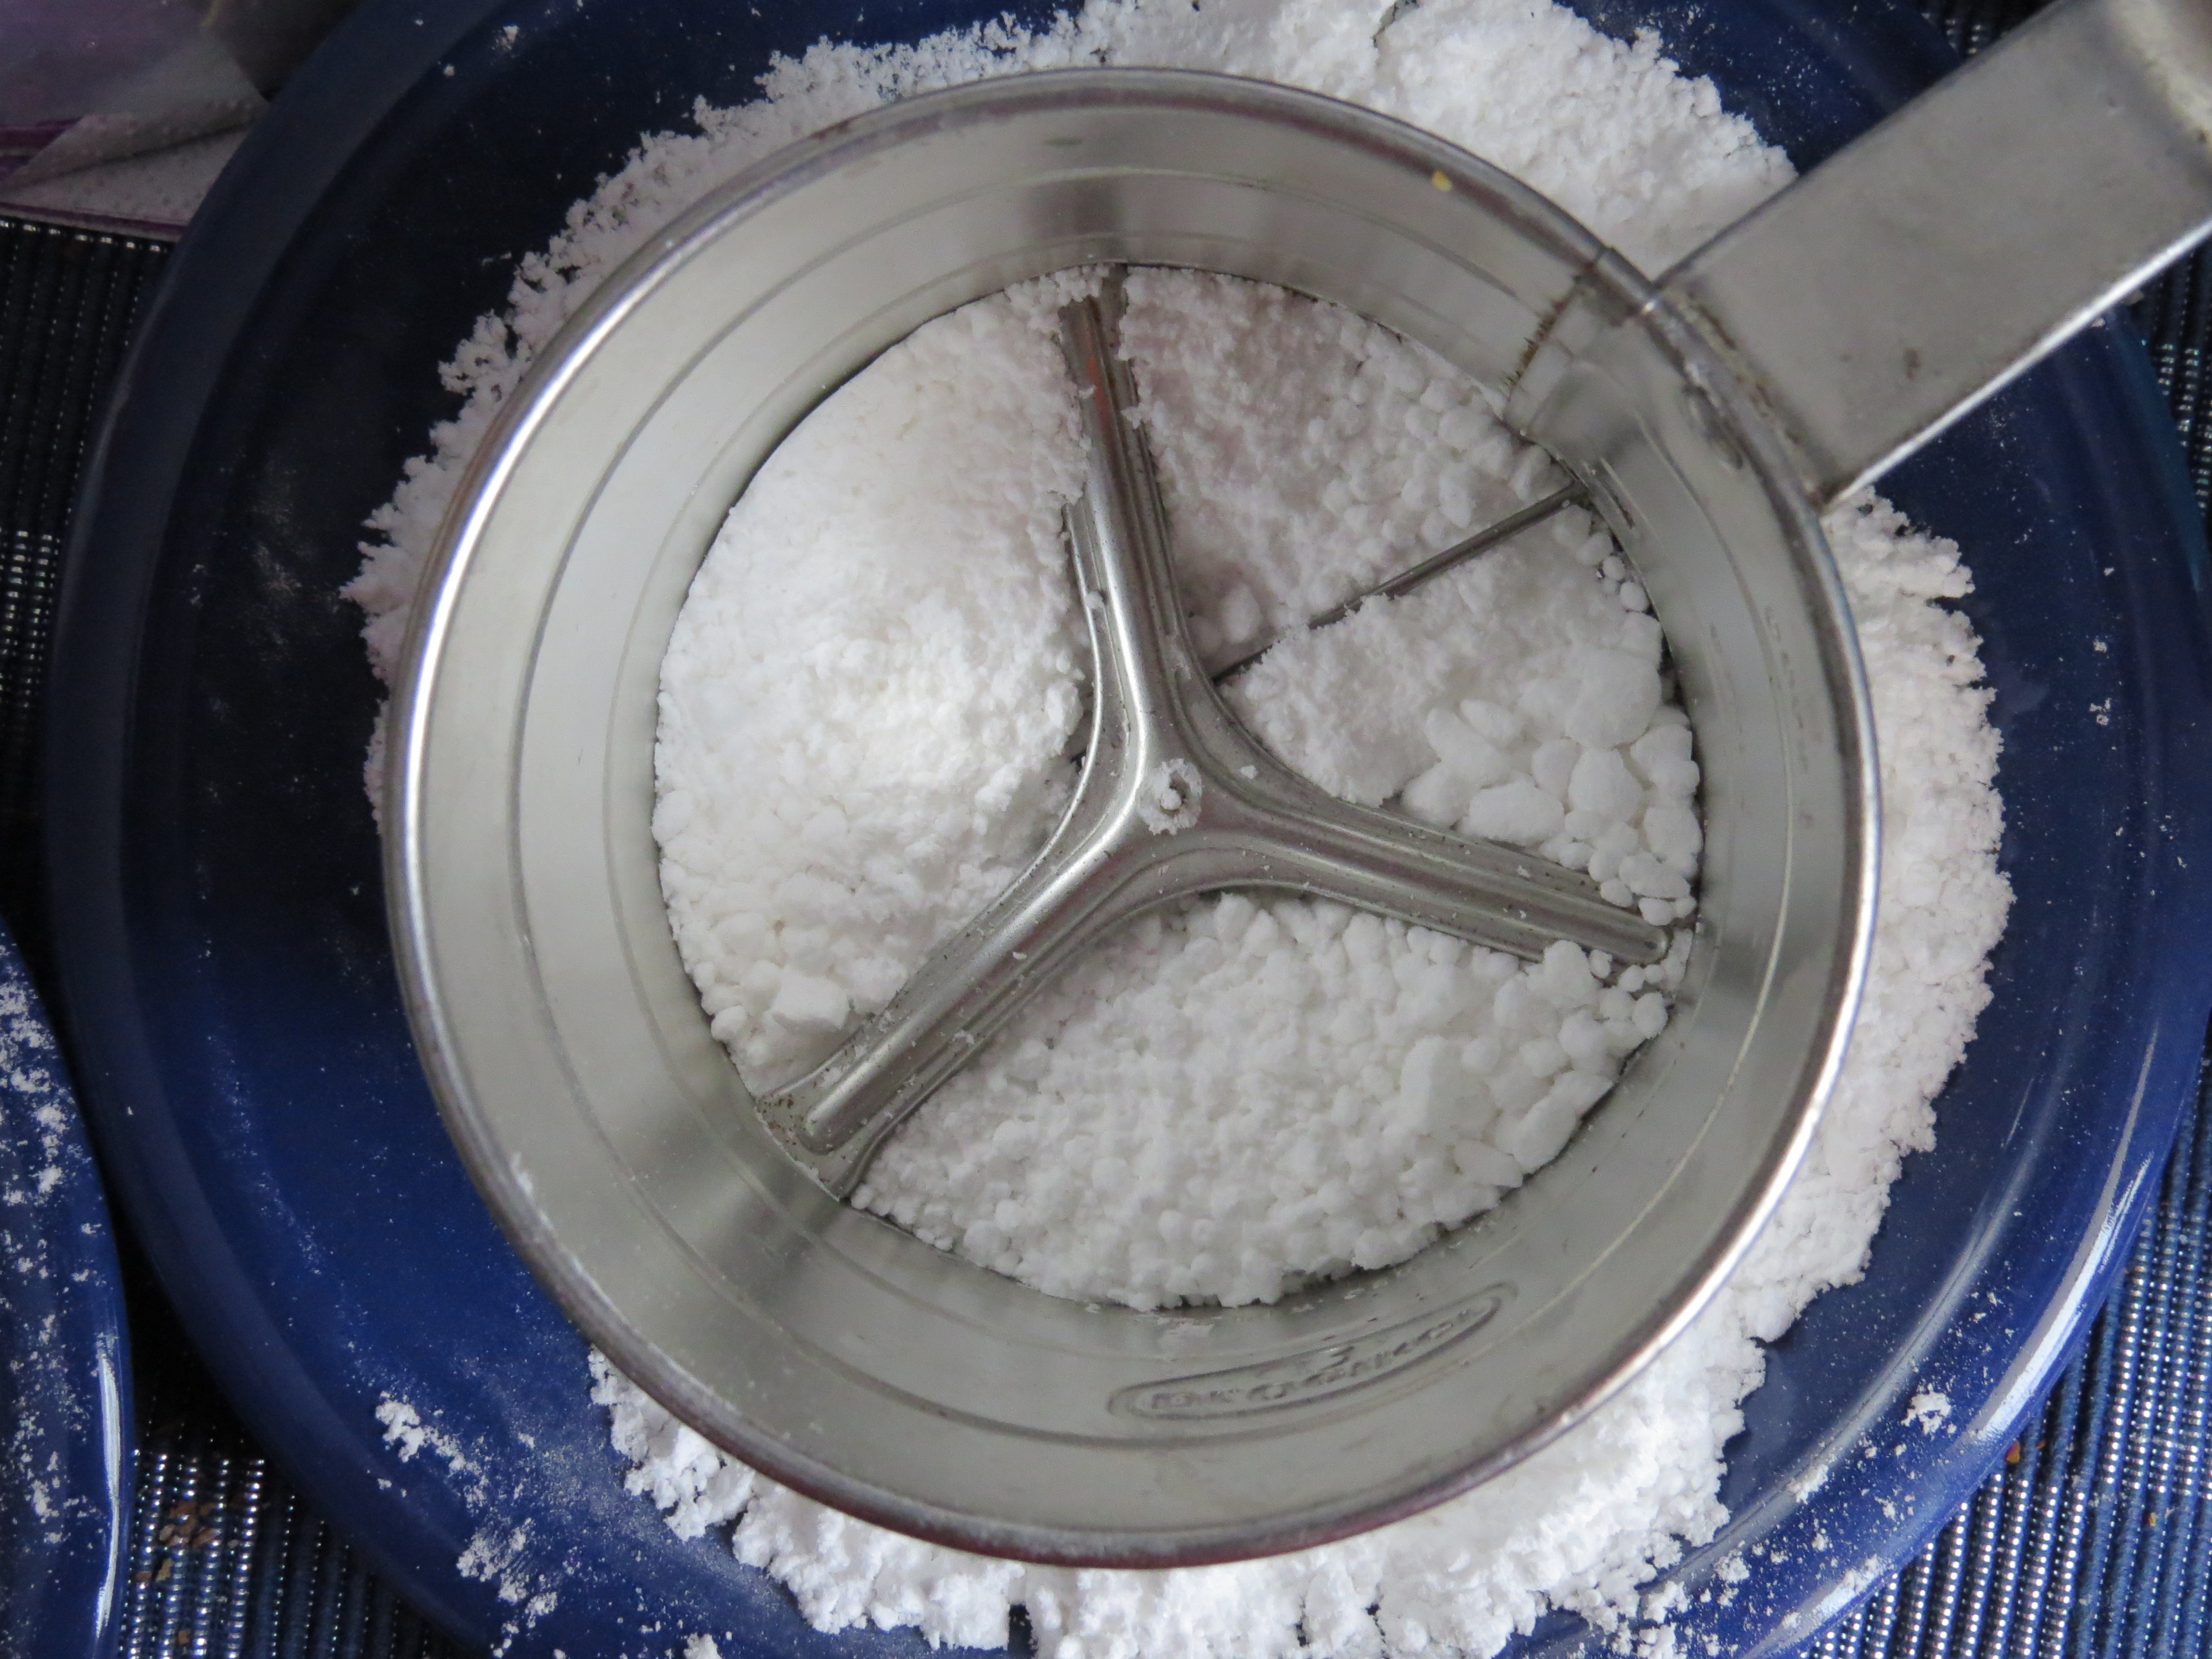
wheel, window, spoke, metal, tire, kitchen utensil, device, icing sugar, rim, hubcap, sieve, plastic wrap, kitchen help, automotive tire, aircraft engine, household goods, powdered sugar sieve, flour sifter, single hand flour sifter